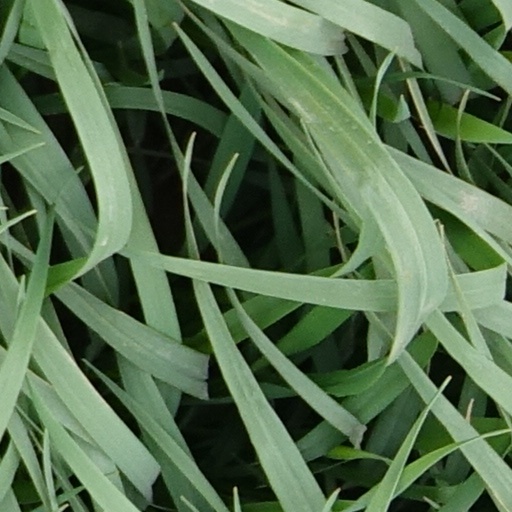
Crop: wheat